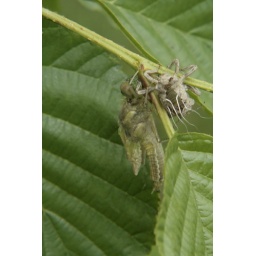
from water to sky in 4 hours